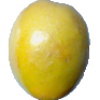
Label: maracuja